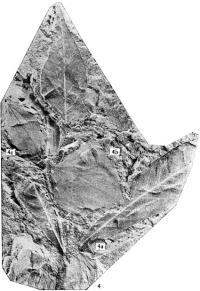
一个化石属于被子植物，其特征描述:标本为三小叶，保存完整。小叶倒披针形，中央小叶估计长5~25厘米，宽1.5~5.2厘米；侧生小叶略小，基部楔形，顶端渐尖，叶缘具疏细锯齿，或几近全缘，齿端有小腺点。叶柄保存长度1.5厘米，叶革质。叶脉羽状环结脉序。中央小叶之主脉强，基部粗上部细，直伸或微弯；侧生小叶之主脉亦然。侧脉细，多数，通常10对以上，位于叶下部者近对生，上部者互生。侧脉以中等角度略呈弧形伸向叶缘，并在中缘内侧与相邻之侧脉联结成脉环，上部者互生。侧脉以中等角度略呈弧形伸向叶缘，并在叶缘内侧与相邻之侧脉联结成脉环，并有多级塔式弧环。第三级脉细，在侧脉间形成大网。第四级脉纤细，形成棱角不明显的多角形网格，直径约3毫米。